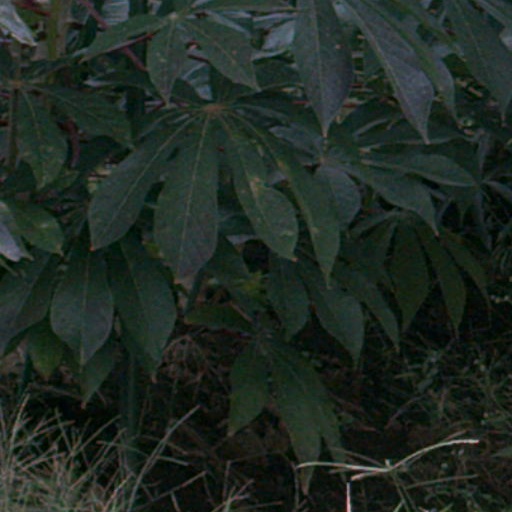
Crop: cassava